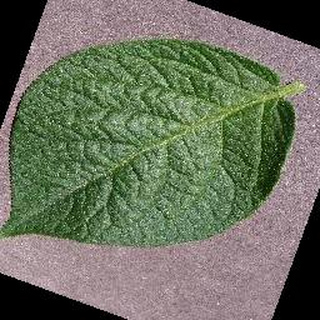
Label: healthy_potato